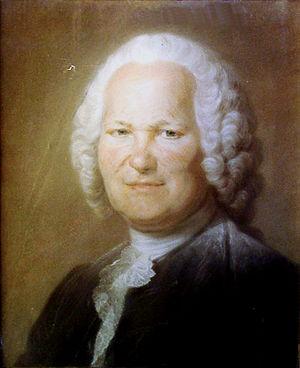
Pierre Demours, pastel par Maurice Quentin de La Tour
Pierre Demours, né en 1702 à Marseille et mort en 1795, est un oculiste, traducteur et zoologiste français.